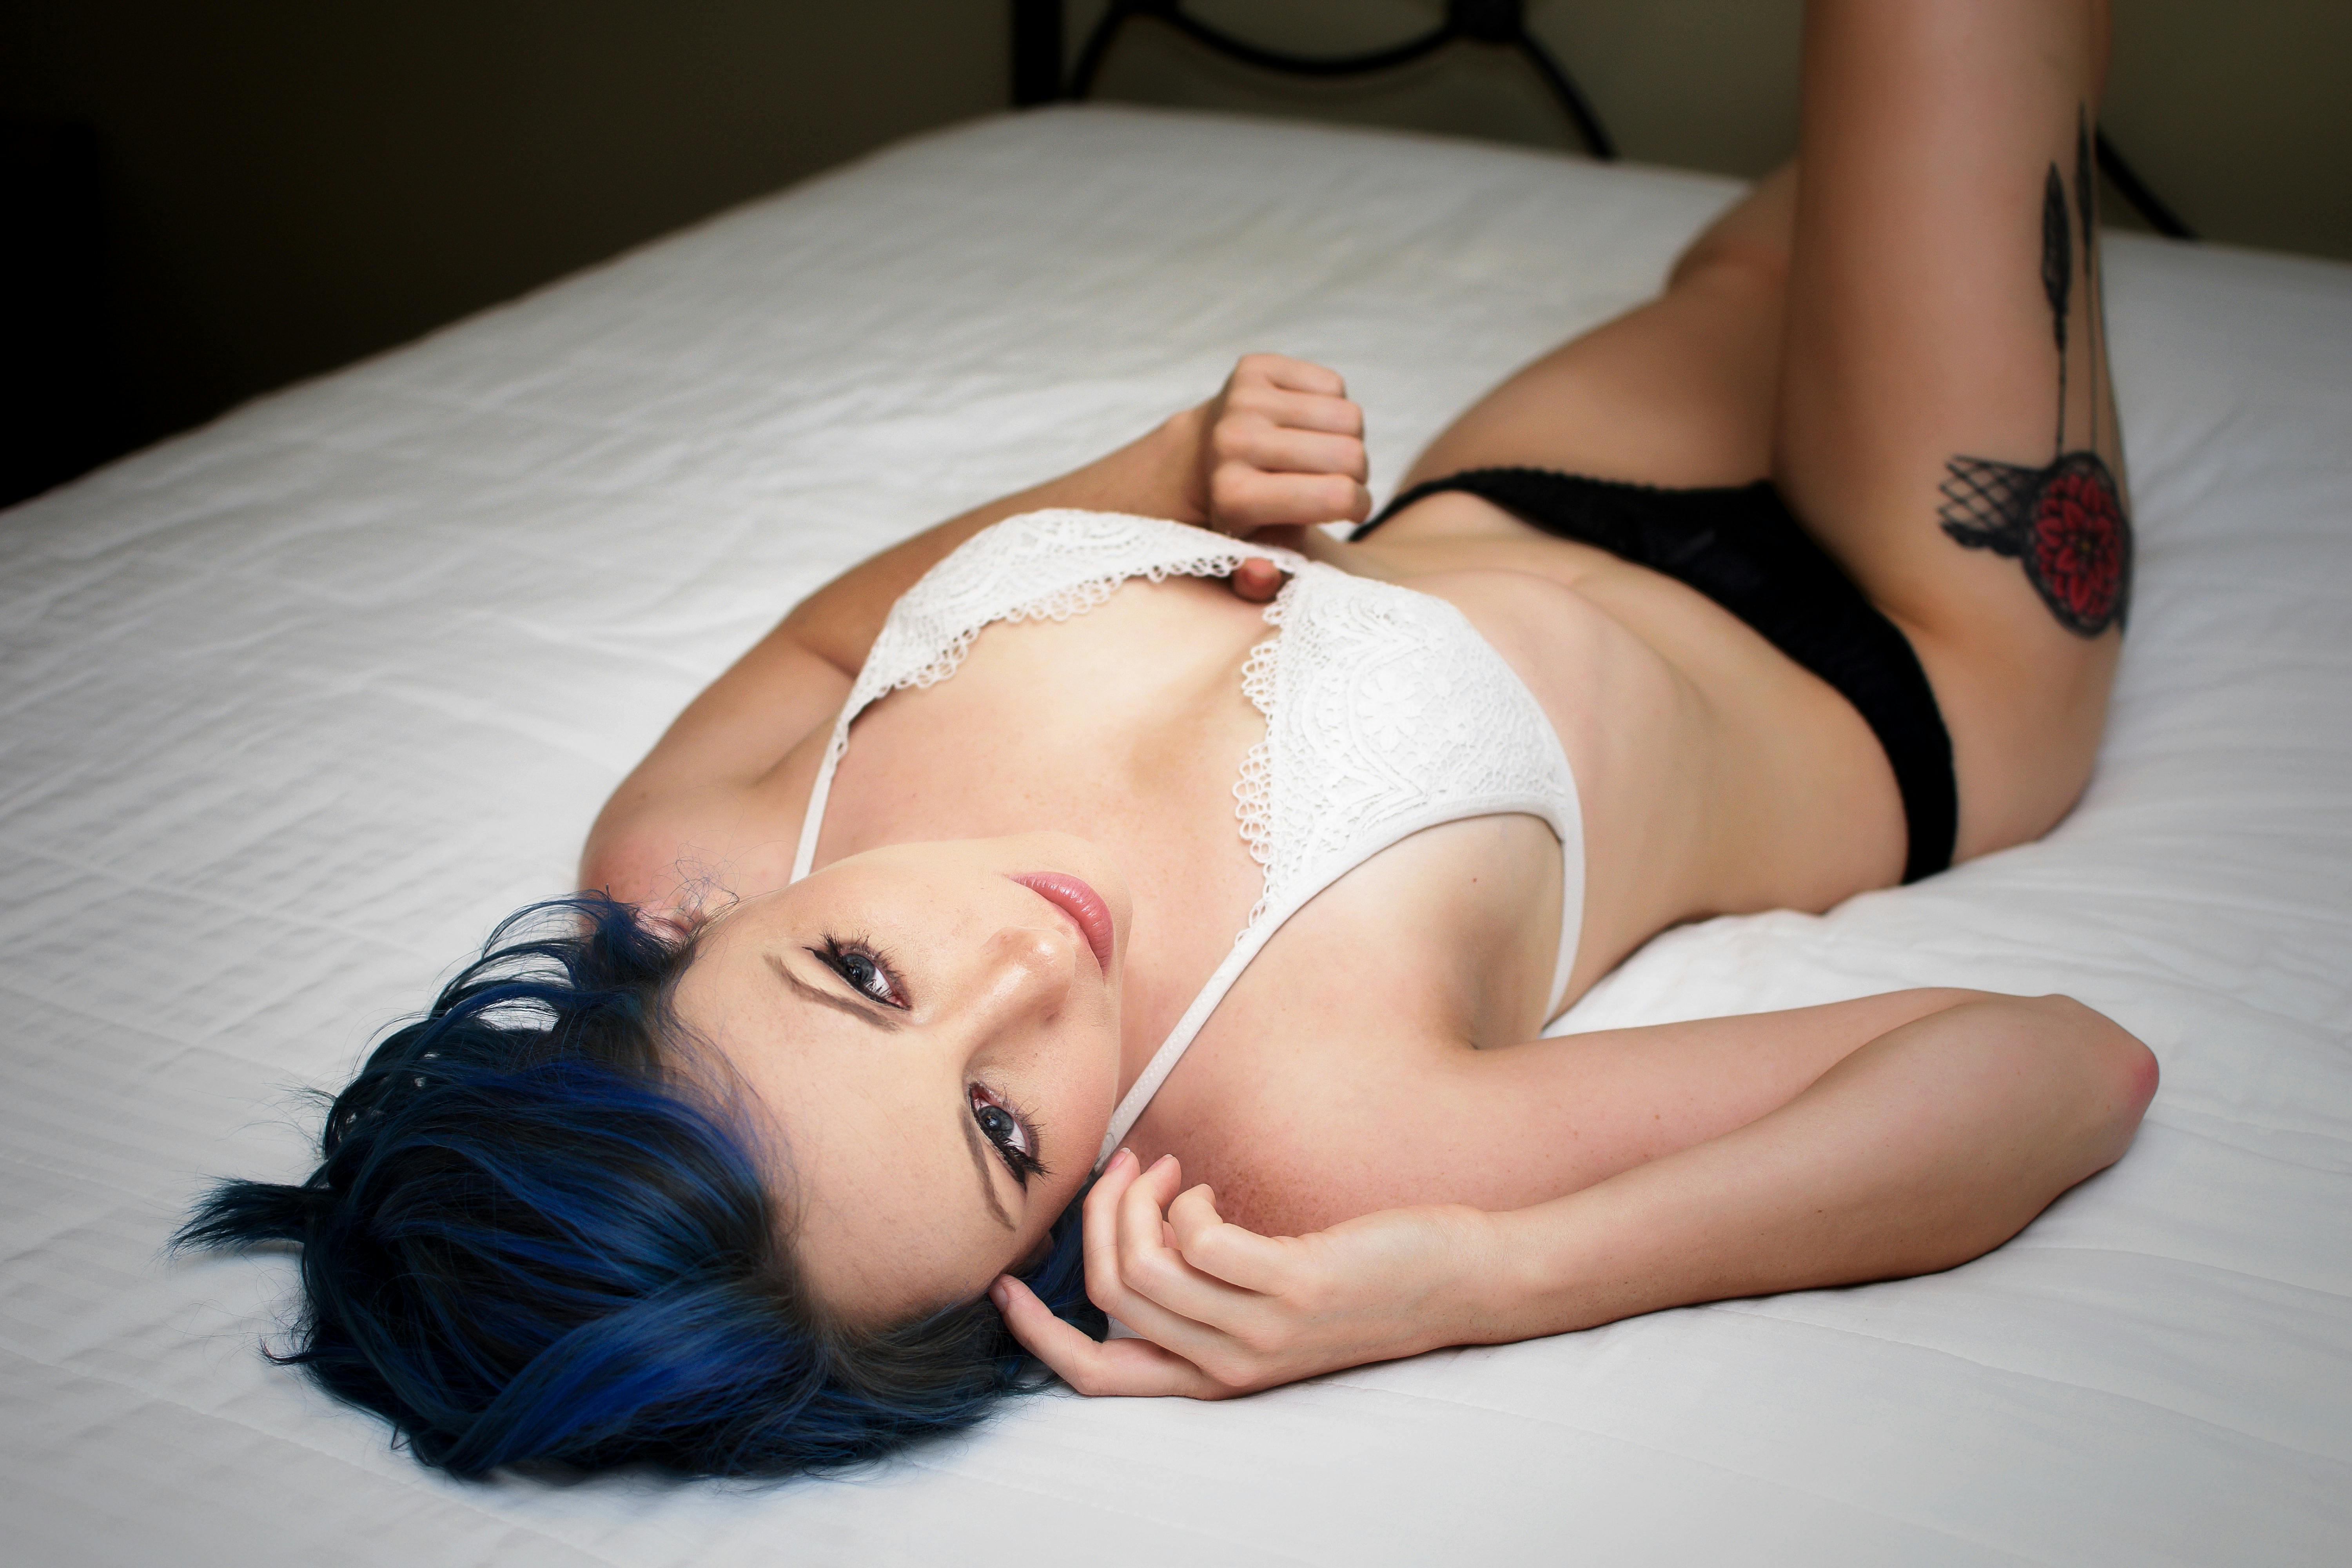
woman, hair, lips, undergarment, black hair, beauty, lingerie, art model, thigh, bra, model, abdomen, muscle, lingerie top, photo shoot, fetish model, gravure idol, swimsuit, fashion model, active undergarment, stomach, thorax, bikini, torso, navel, bed, flesh, swimsuit bottom, tattoo, swimsuit top, briefs, hip, underpants